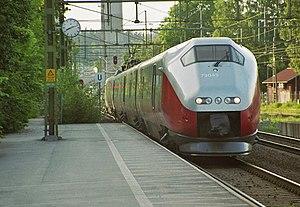
La NSB BM73 est une automotrice électrique norvégienne de quatre caisses, et opérant sur le réseau de la NSB sur les longs trajets. Elle ressemble par ailleurs beaucoup à la rame tricaisse BM71. Autrefois, ces trains étaient construits en tant que "Signatur" par la compagnie ferroviaire, qui projetait de les faire rouler comme des trains à grande vitesse.
Trollhättan est une ville de Suède, située sur le cours du fleuve Göta älv, au niveau des chutes de Trollhättan, à moins de 100 km de Göteborg, deuxième plus grande ville du pays. Elle est le chef-lieu de la commune de Trollhättan, dans le comté de Västra Götaland et est habitée par 46 457 personnes.
Le réseau ferroviaire de Norvège comprend 4 087 kilomètres de ligne de chemin de fer dont 2 622 km sont électrifiés et 242 sont en double voie. Il compte 696 tunnels et 2 790 ponts.